Alma M. Grocki

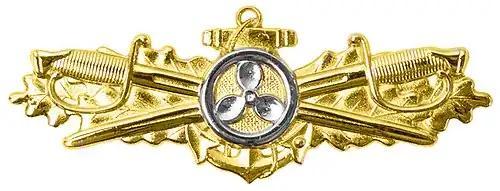
EDO breast insignia

Grocki retired in October 2016, at which point she was the senior EDO in the Navy Reserve. She played a key role in the creation of the breast insignia for the EDO role which was authorised for wear in January 2018.